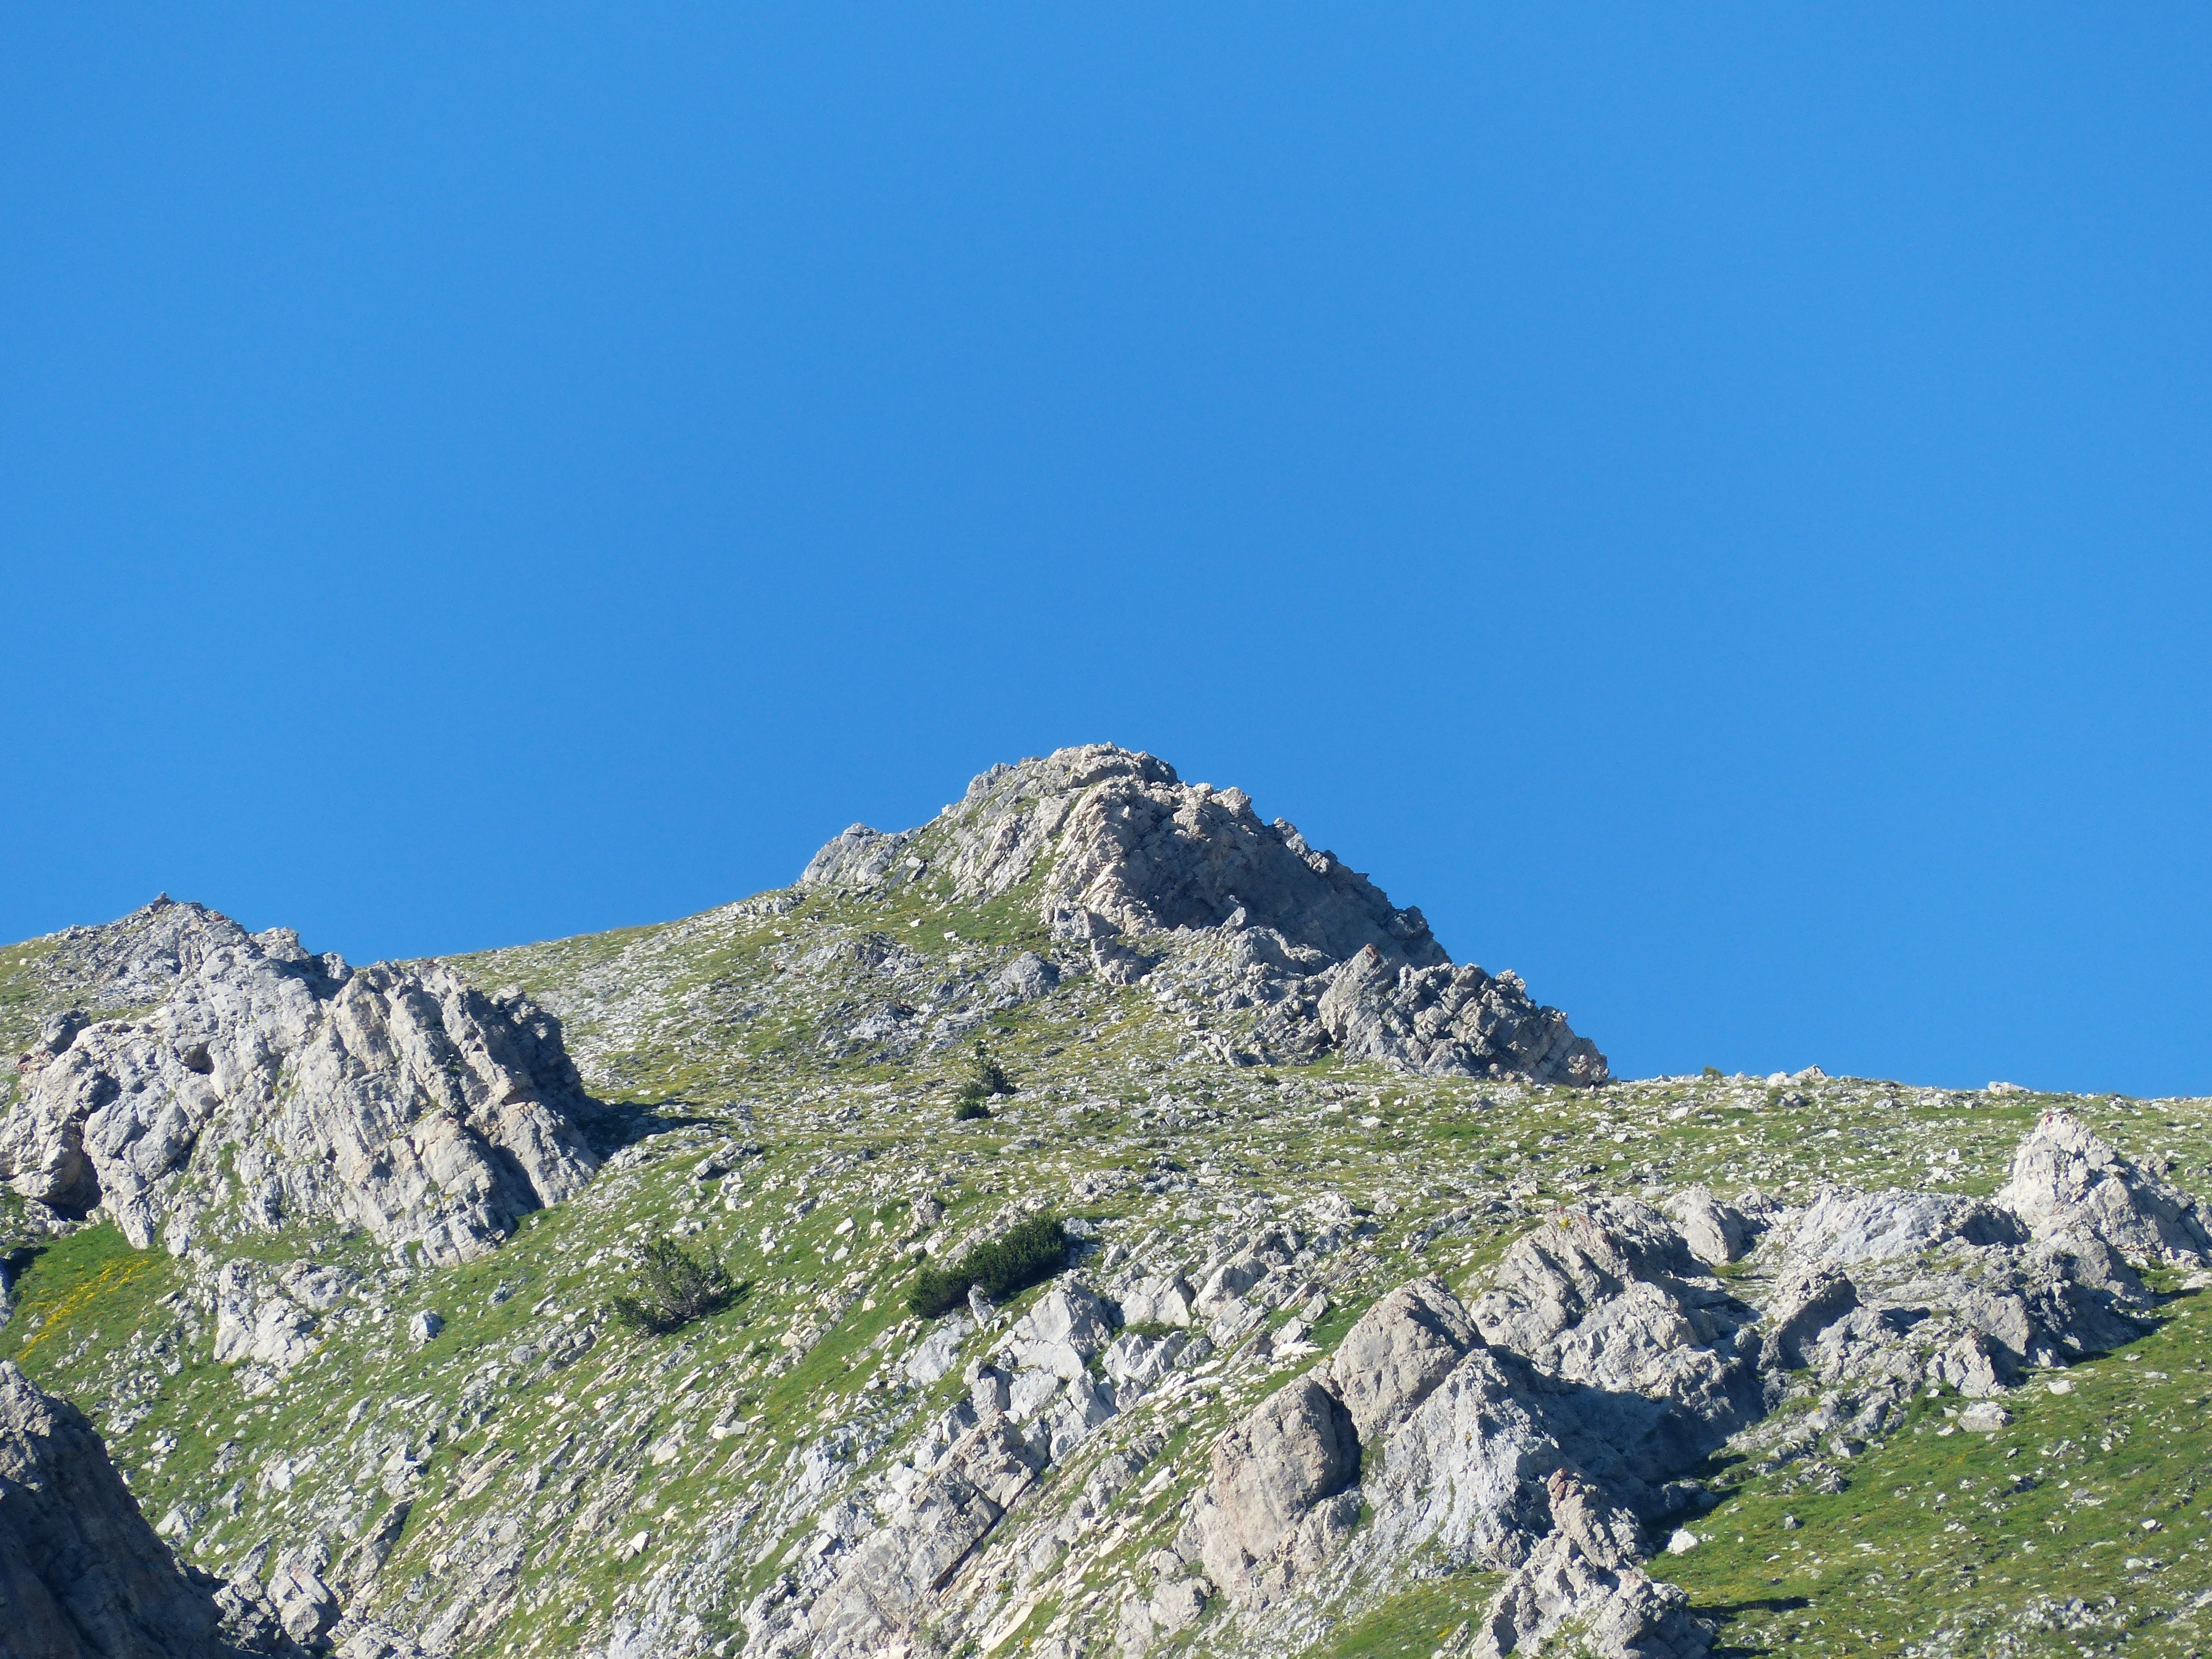
walking, mountain, sky, meadow, hill, adventure, mountain range, alpine, ridge, summit, mountain peak, mountains, alps, plateau, fell, landform, mountain pass, maritime alps, geographical feature, mountainous landforms, gta, grande traversata delle alpi, ligurian alps, monte mongioie, mongioie